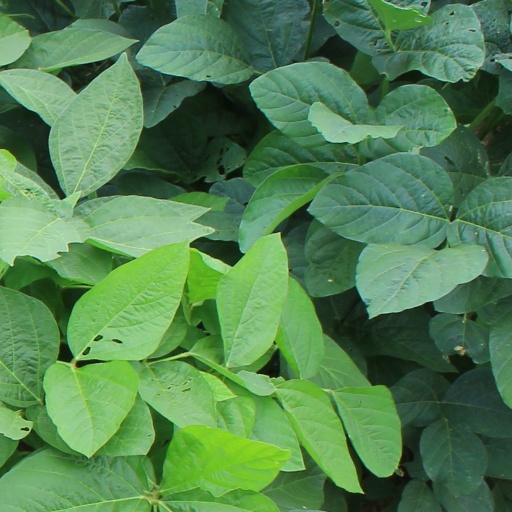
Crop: soybean